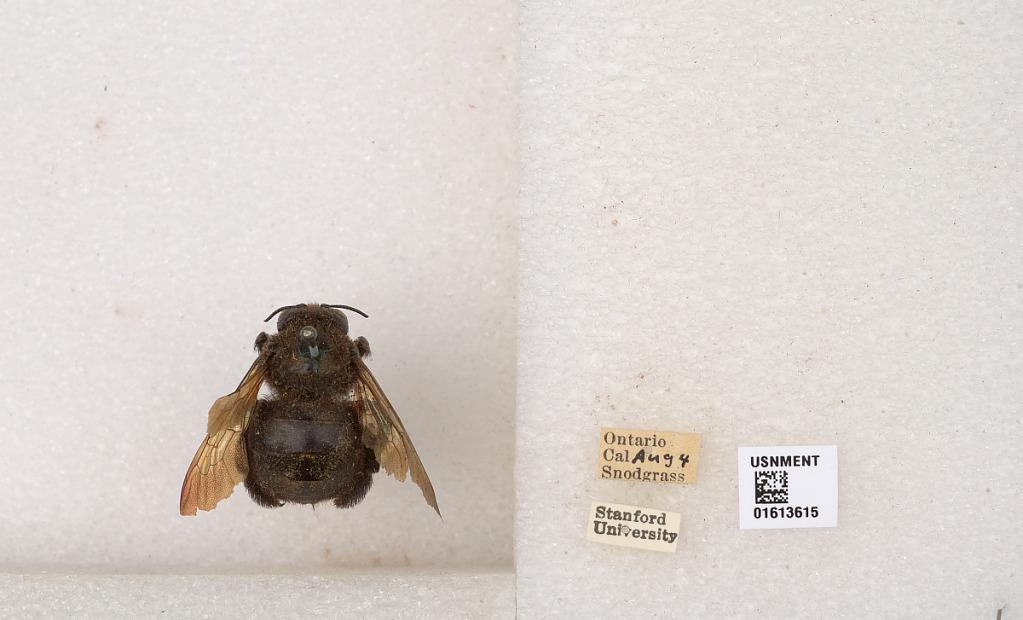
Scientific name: Xylocopa (Neoxylocopa) varipuncta Patton
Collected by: Snodgrass
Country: United States
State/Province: California
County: San Bernardino
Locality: Ontario
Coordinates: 34.0633, -117.651